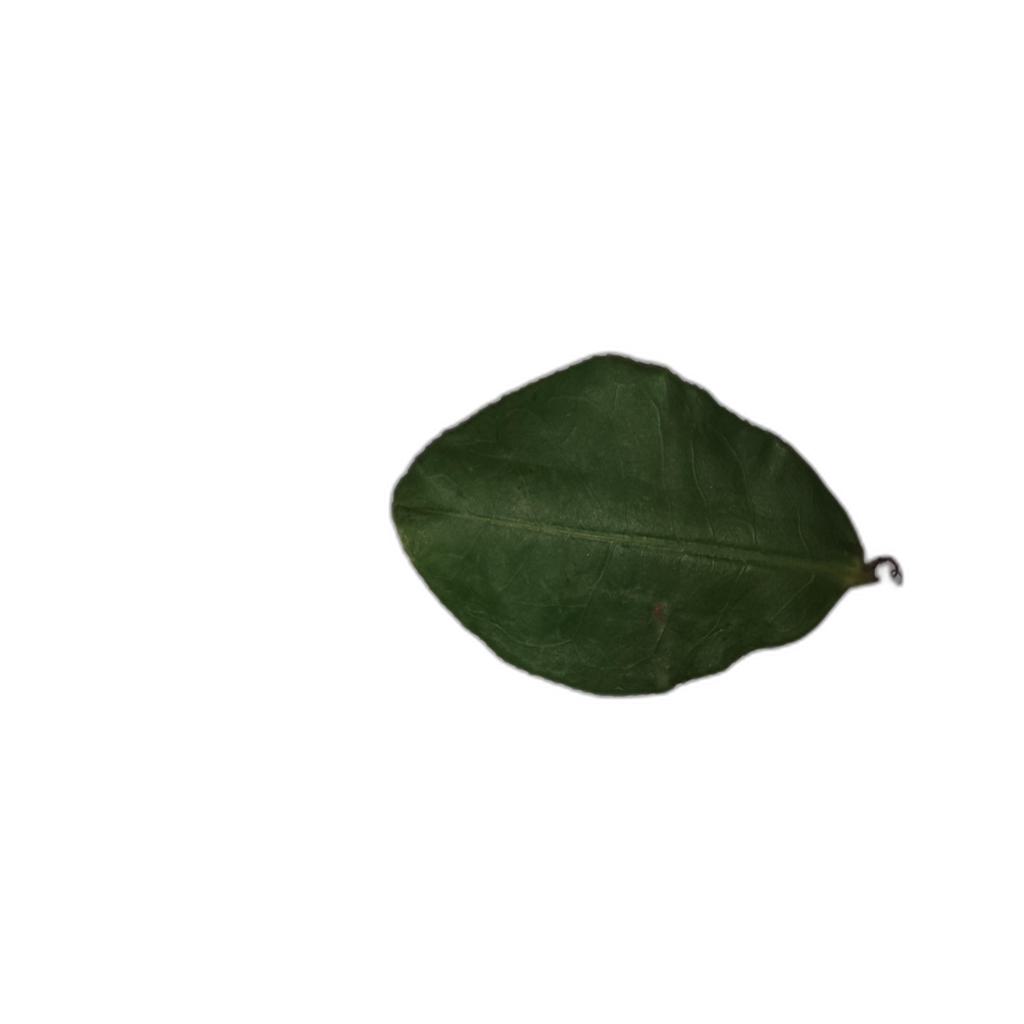
Label: Healthy